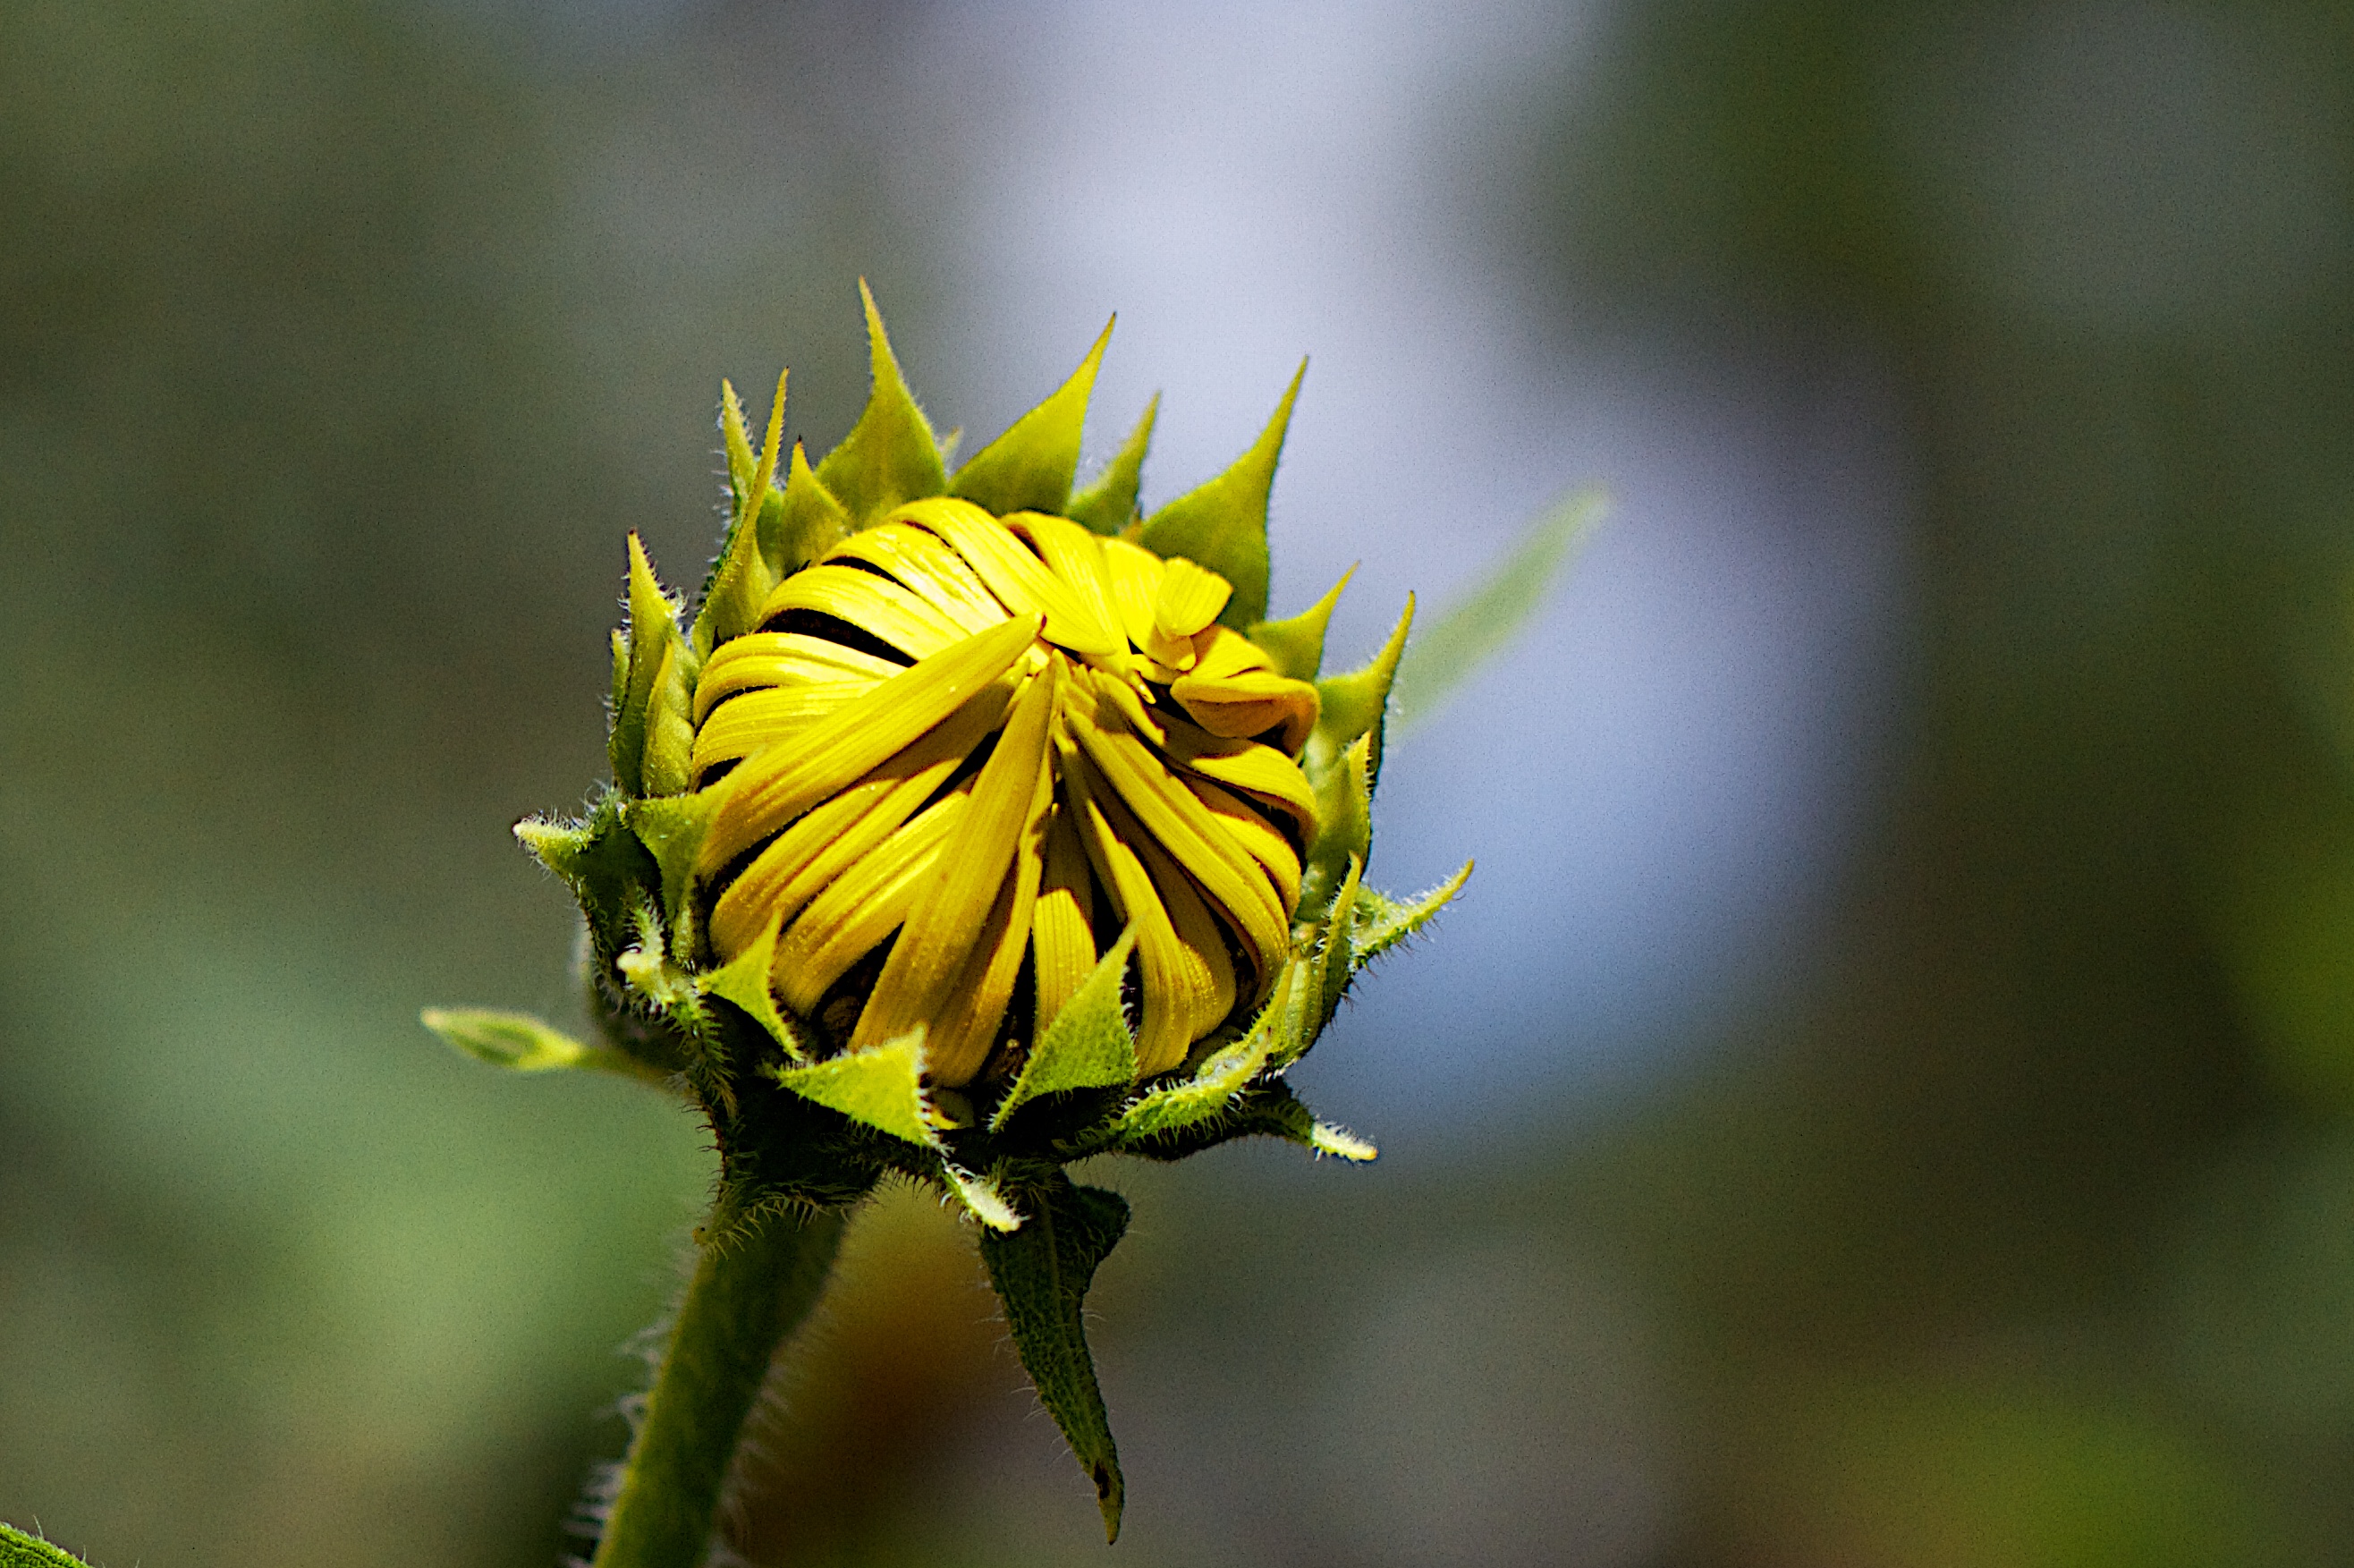
nature, plant, leaf, flower, petal, green, botany, yellow, flora, sunflower, wildflower, close up, thistle, bud, seedforward, macro photography, flowering plant, daisy family, plant stem, land plant